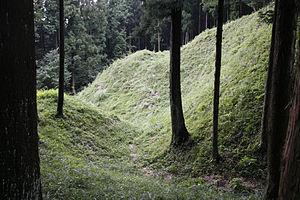
Le château d'Iwabitsu est un yamashiro situé sur le mont Iwabitsu à Higashiagatsuma, dans la préfecture de Gunma au Japon.